Hallo Bay

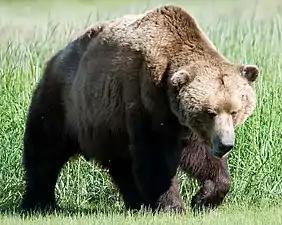
A grizzly bear in Hallo Bay

Visitors to the bay should know that the only places to stay aside from tents are several small cabins and an eating area, called the Hallo Bay Camp. Peak viewing season is July, more information about visitation is available from Katmai National Park & Preserve.